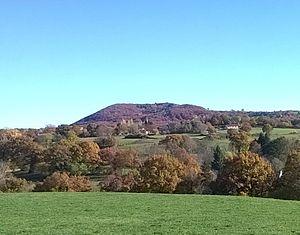
Vue du Puy de Chalard côté Nord Ouest